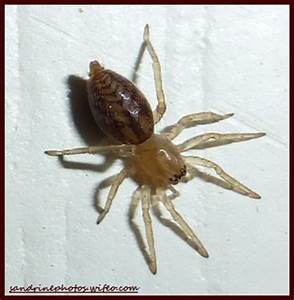
Label: ragno